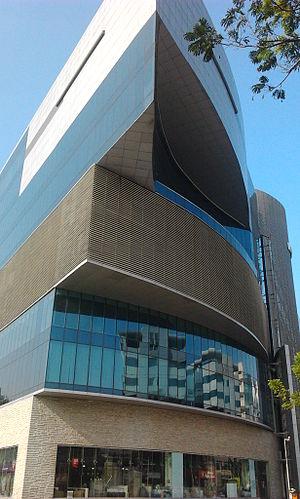
Le district de Tiruvallur ou district de Thiruvallur est un district de l'état du Tamil Nadu, dans le sud de l'Inde.